Steve Sansweet

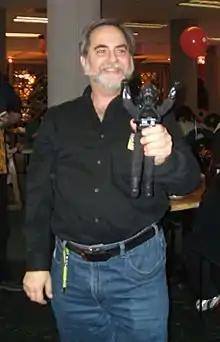
Steve Sansweet, August 2012

Stephen J. Sansweet (born June 14, 1945) is the chairman and former president of Rancho Obi-Wan, a nonprofit museum that houses the world's largest collection of "Star Wars" memorabilia.